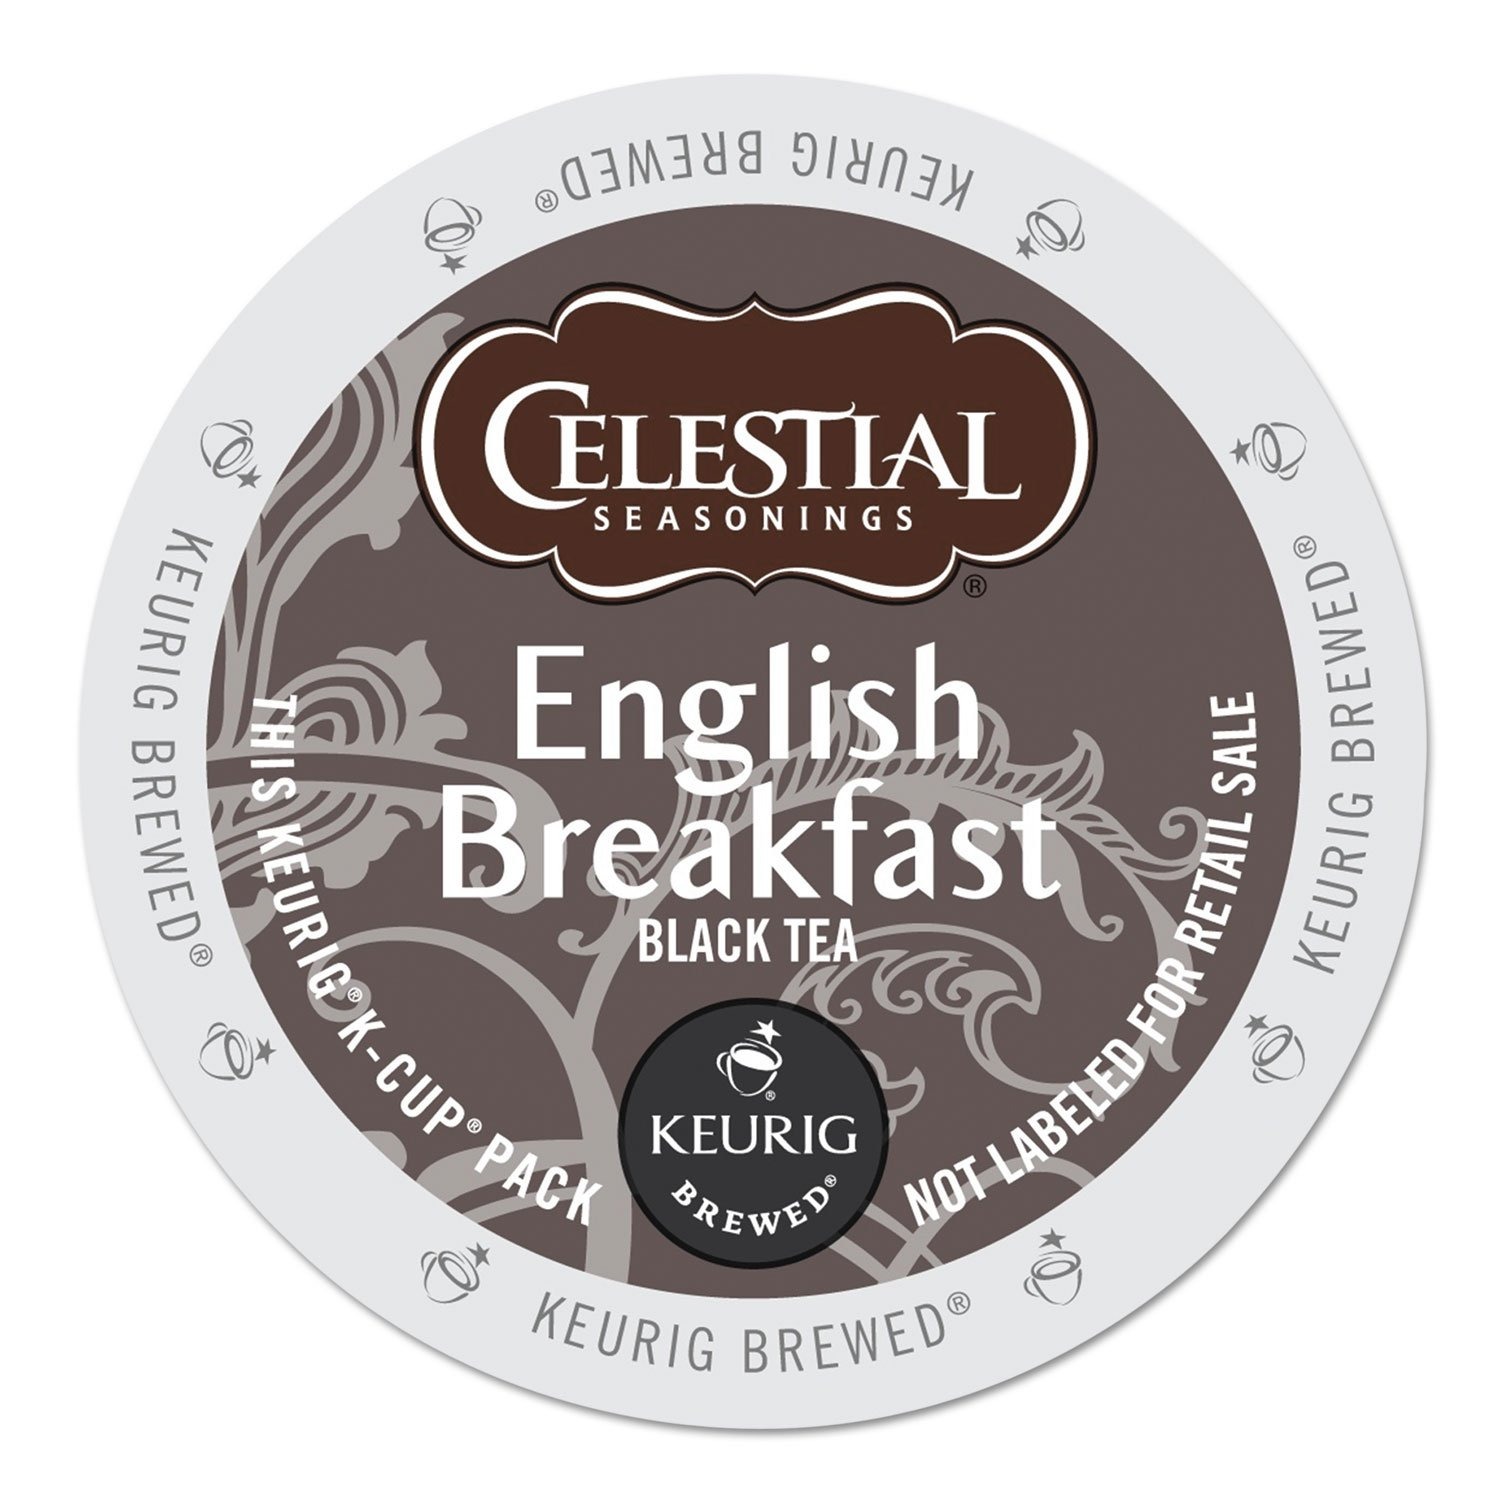
Item Name: Celestial Seasonings English Breakfast Black Tea, Single-Serve Keurig K-Cup Pods, 24 Count
Bullet Point 1: A full-bodied black tea with a subtle floral note
Bullet Point 2: Black Tea
Bullet Point 3: Contains Caffeine
Bullet Point 4: Orthodox Union Kosher
Value: 24.0
Unit: Count

Price: 26.71